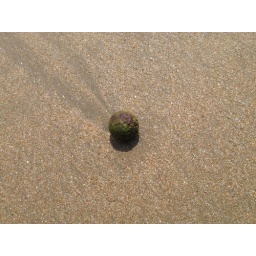
A fruit seen near the beach